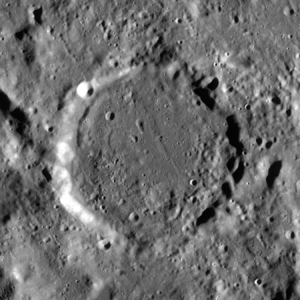
Berzelius est un cratère lunaire au nord-est de la face visible de la Lune. Il est au sud-est du cratère Franklin, et au nord-ouest du cratère Geminus. Ce cratère n'est pas beaucoup élevé, ayant subi une grande érosion, le plateau interne est uniforme, l'anneau n'est pas prépondérant. Il y a plusieurs petits cratères près de l'anneau. Le mur de l'anneau est presque inexistant, du côté sud du cratère. Le centre du cratère possède quelques petits cratères.